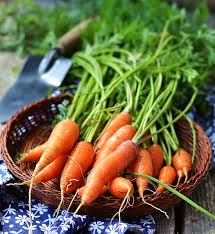
Waste category: biological